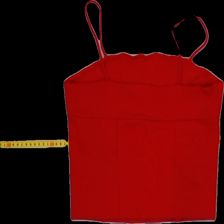
View: back
Type: Top
Category: Ladies
Brand: Bikbok
Colors: Red
Material: 59% viscose, 41% nylon
Cut: Tight, Cropped
Size: M
Season: Summer
Trend: No trend
Stains: No
Price range: 50-100
Recommended usage: Reuse